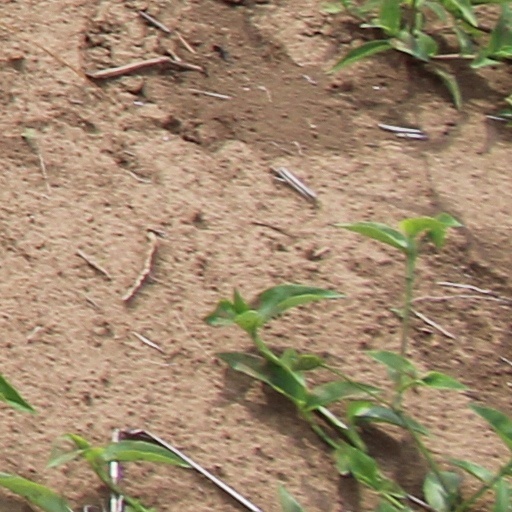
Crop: wheat